Iranian smuggling to Lebanon

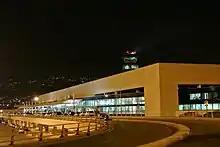
Beirut–Rafic Hariri International Airport

Weapons smuggling from Iran to Lebanon is considered one of the most prominent activities carried out through various networks. The weapons smuggled to Hezbollah include advanced missiles, drones, heavy weaponry, and sophisticated military technologies used in military operations against Israel.